Ternary operation

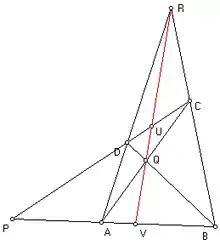
Given "A", "B" and point "P", geometric construction yields "V", the projective harmonic conjugate of "P" with respect to "A" and "B".

The function formula_1 is an example of a ternary operation on the integers (or on any structure where formula_2 and formula_3 are both defined). Properties of this ternary operation have been used to define planar ternary rings in the foundations of projective geometry.